Honda VFR750R

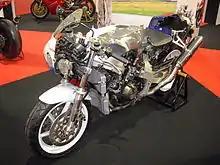
Honda RC30

The 748 cc 16-valve gear driven double overhead camshaft liquid-cooled RC24-derived 90° V4 produced at 9,500 rpm for the restricted Japanese model and @ 11,000 rpm elsewhere. It contained race-inspired components. These included such items as titanium connecting rods that reduced reciprocating weight ( lighter and eight times the cost) and gear driven camshafts. The engine firing configuration was very different from the road-going VFR750F from which it was derived with a 360° 'big bang' crank arrangement instead of the smoother 180°. This feature produced a very broad spread of power and was coupled to the close ratio gearbox which had an extremely high first gear ratio (0 - 82 mph). Slowing down was made easier with a slipper clutch, and impressive braking capability for the era.